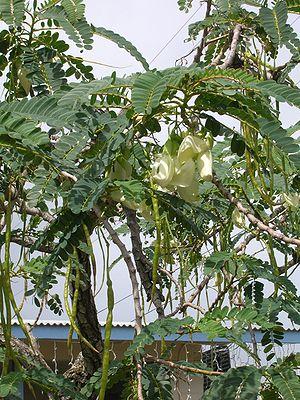
Sesbania grandiflora est un petit arbre du genre Sesbania, aux multiples usages et probablement originaire d'Asie du Sud et d'Asie du Sud-est, mais maintenant introduit dans diverses régions tropicales du monde.